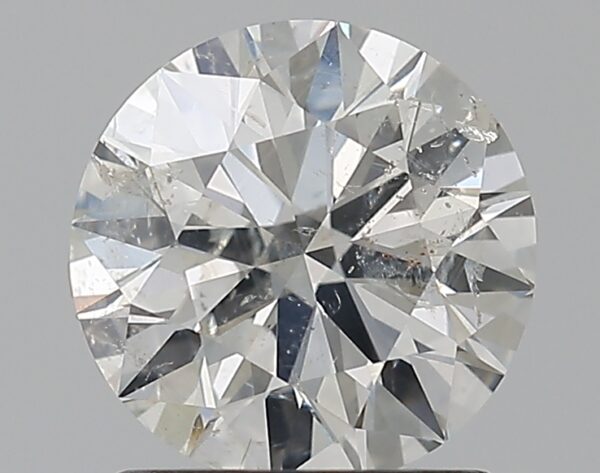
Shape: round
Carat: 1.2
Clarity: SI2
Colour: H
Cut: EX
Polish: EX
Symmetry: EX
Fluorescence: N
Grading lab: IGI
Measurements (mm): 6.86 x 6.82 x 4.18